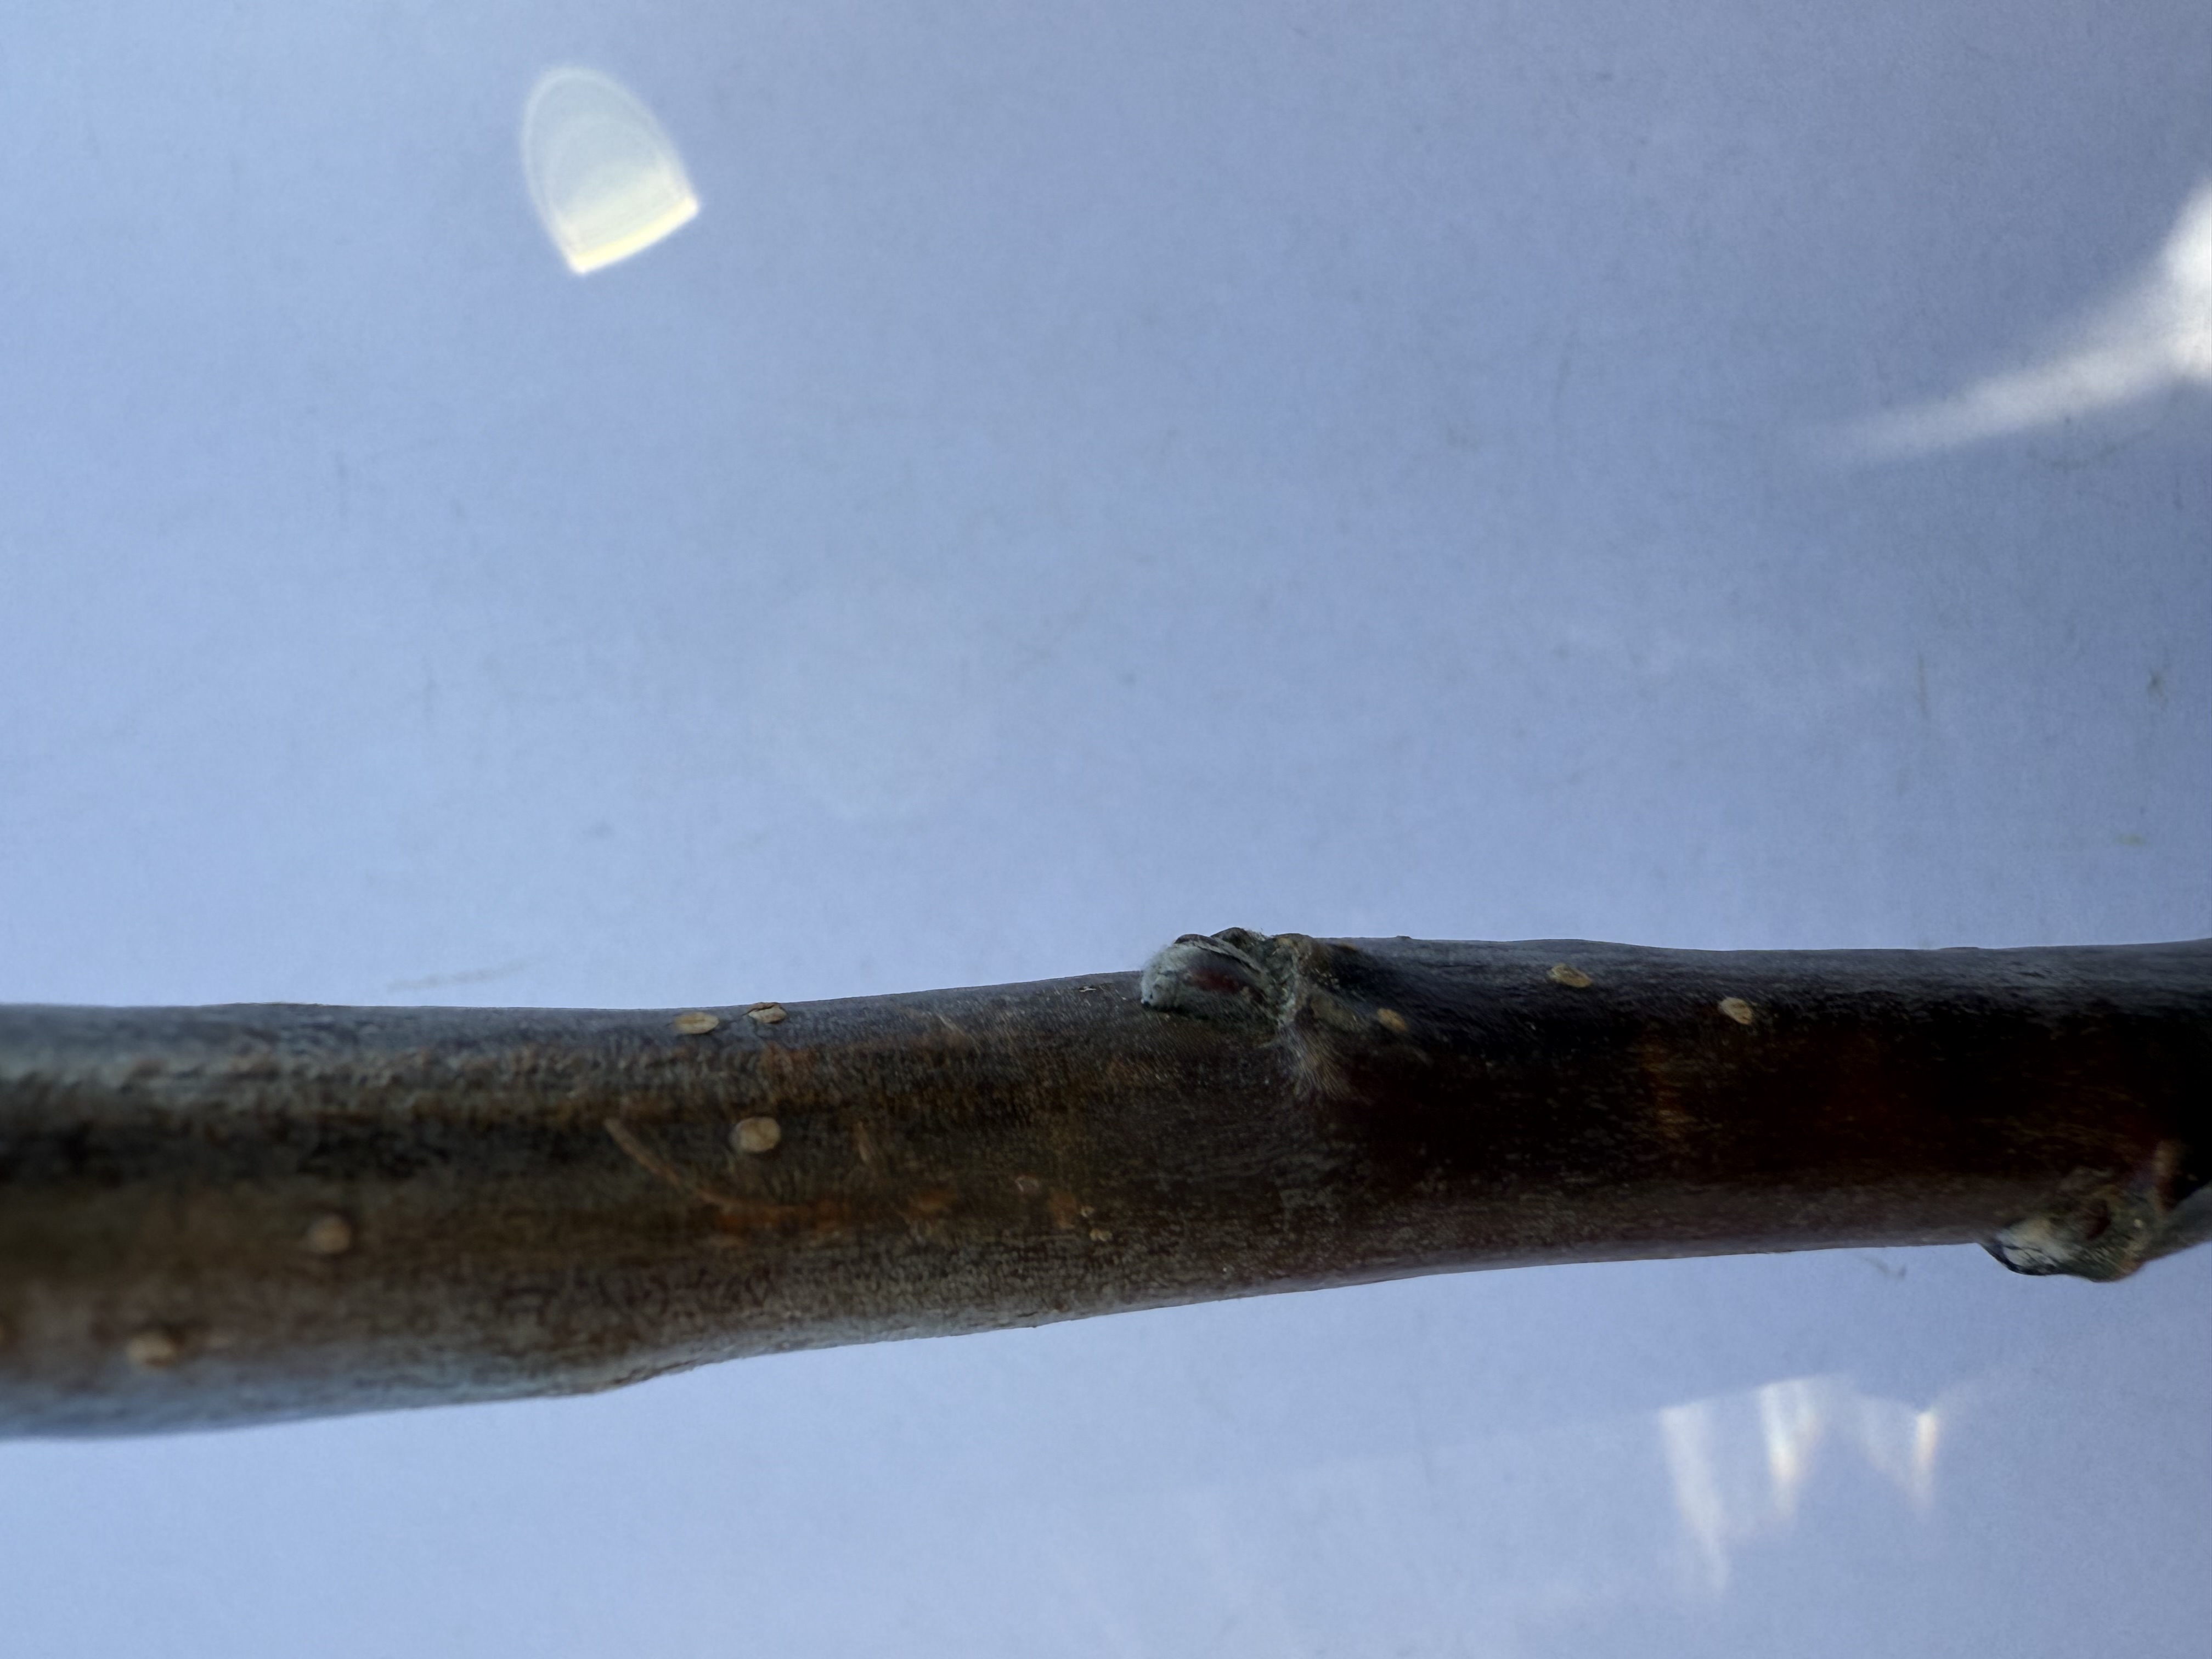
Variety: Fuji Apple